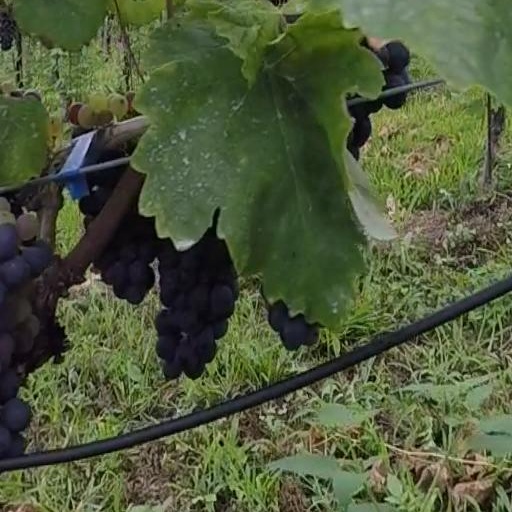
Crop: grape